Arturo Umberto Illia

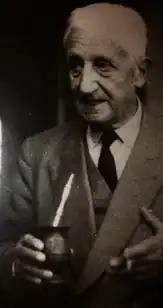
The ex-president of Argentina, Arturo Illia, in the Province of Misiones with a mate in one hand.

Illia lost his wife, Silvia Martorell, to cancer in September 1966, the same year he was deposed. For a short while he lived at his brother's home in the Buenos Aires suburb of Martínez, though he would make frequent trips to Córdoba. Judging the mild-mannered Illia not to be a threat, the Ongania administration allowed Illia to retire from politics without being held in detention like Frondizi or exiled like Perón. Illia returned to Cruz del Eje, Córdoba where he resumed his medical practice as a rural doctor often attending patients for free.